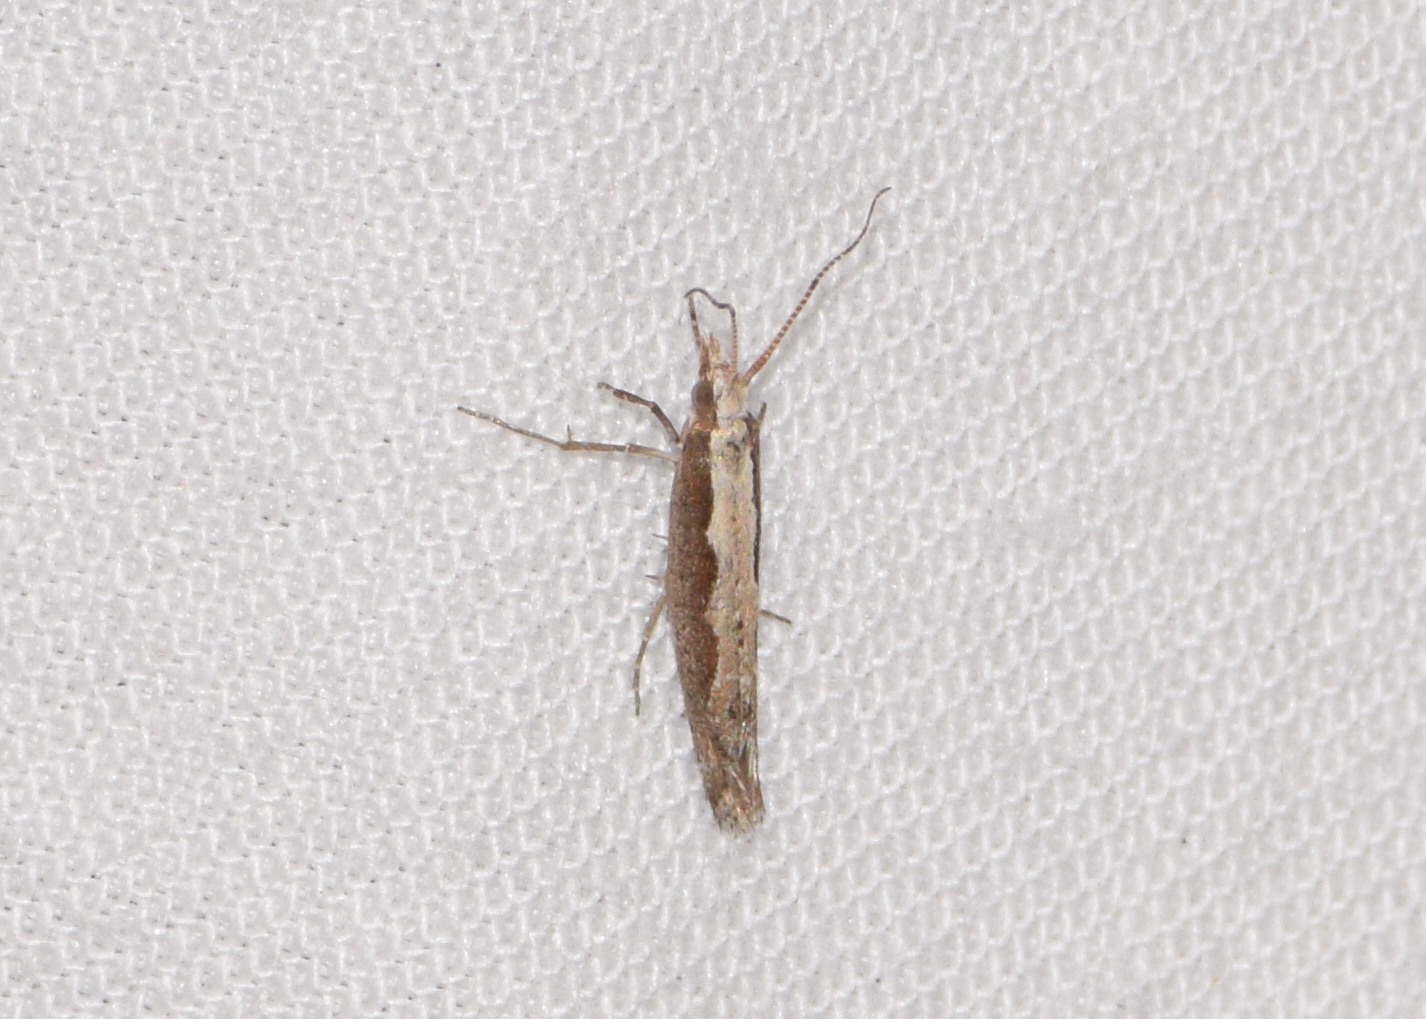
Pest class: diamondback_moth